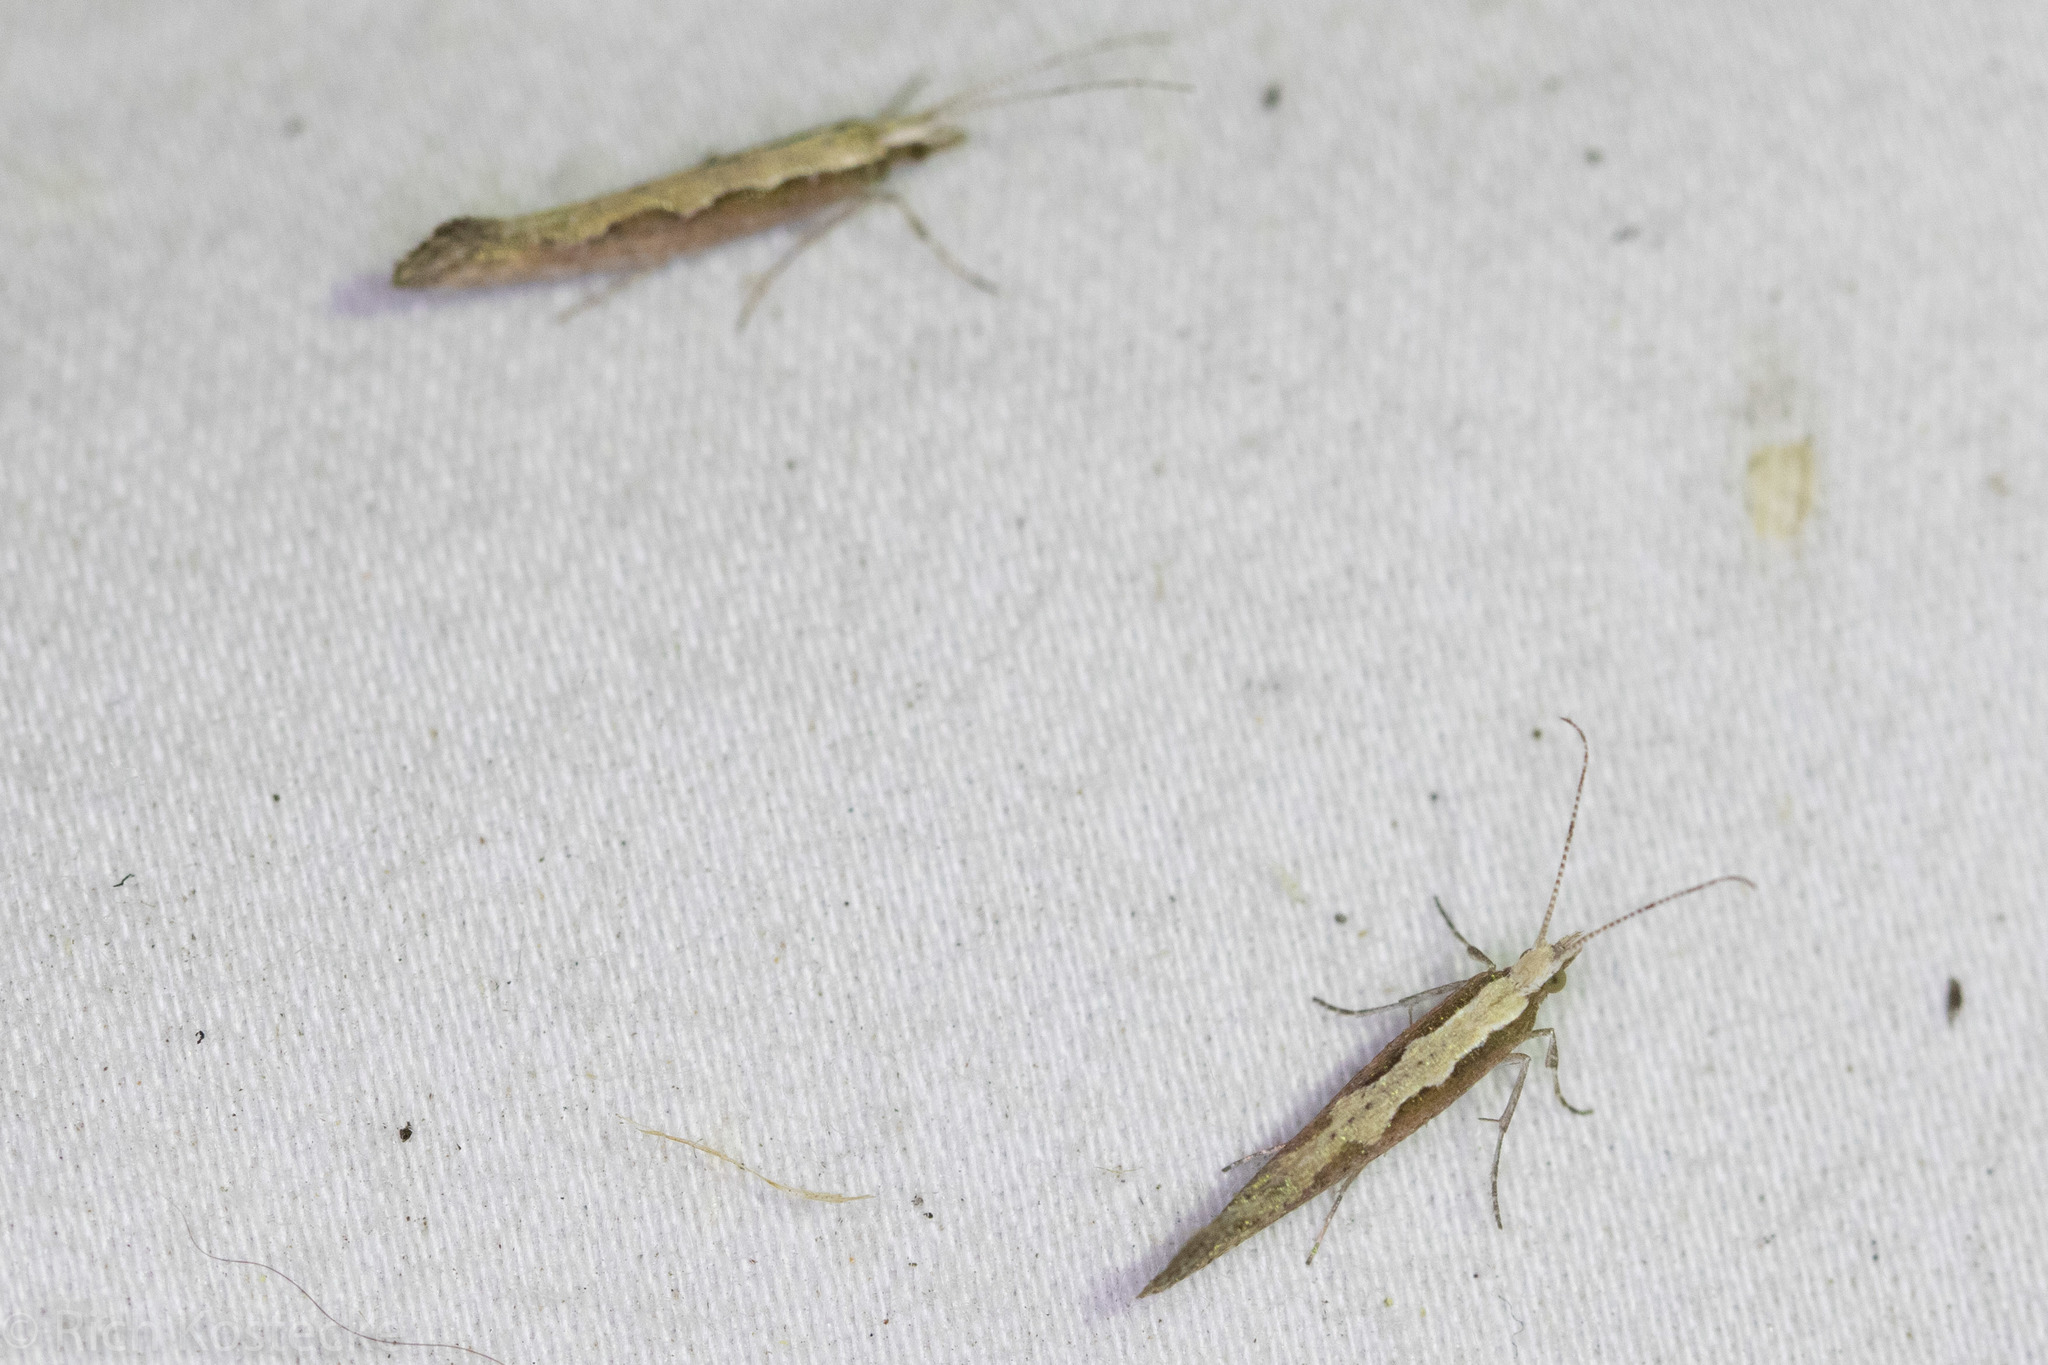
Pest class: diamondback_moth